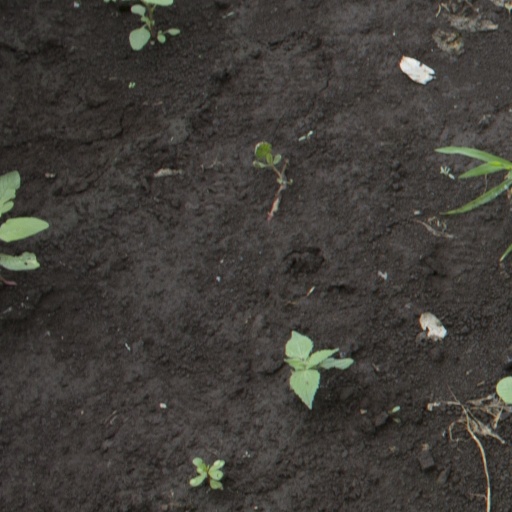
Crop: soybean